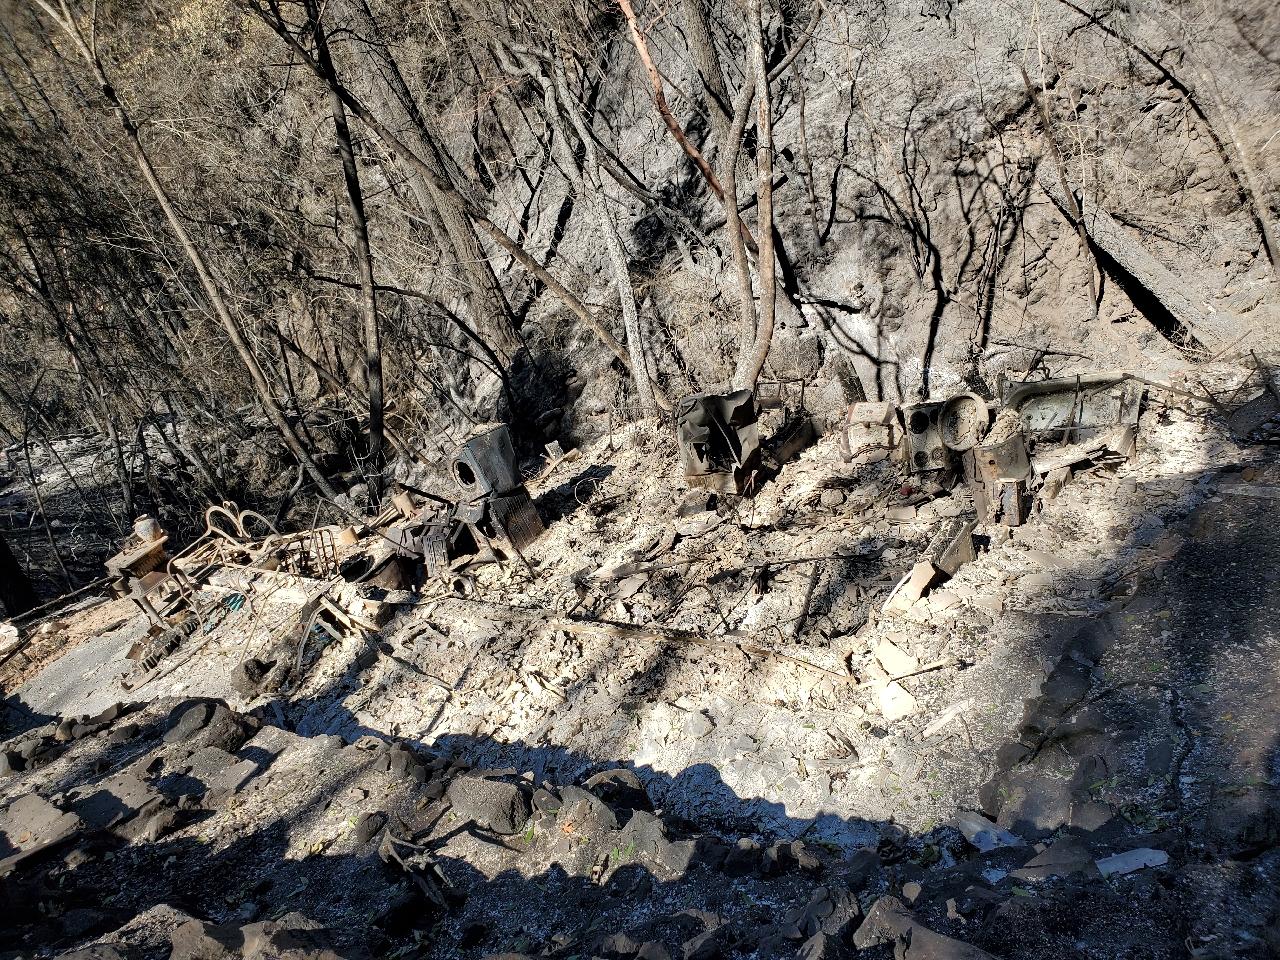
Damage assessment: destroyed